Norma Group

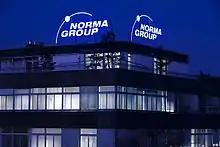
Picture of the company's headquarters in Maintal

Norma Group SE (often written as NORMA) is a German manufacturer of machine joining components, such as hose couplings, clamps and quick connectors. The company's products are used in industries such as automotive, aviation, construction and shipping, and for purposes such as cooling, emission outputs, hoses, water pipes and sterile pharmaceuticals production.